Oona Laurence

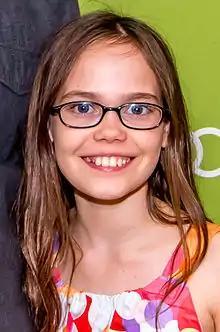
Laurence in May 2015

Oona Laurence (born August 1, 2002) is an American actress. She is best known for the role of Matilda Wormwood in "Matilda" on Broadway alongside Bailey Ryon, Milly Shapiro, and Sophia Gennusa. She began her career as a New York City-based child actress, with credits in film, theatre, and television.